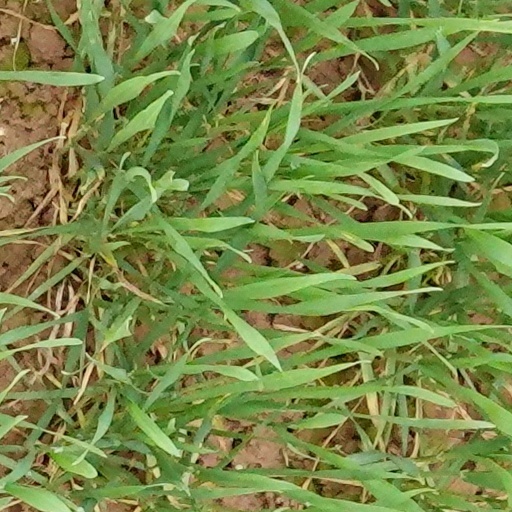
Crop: wheat